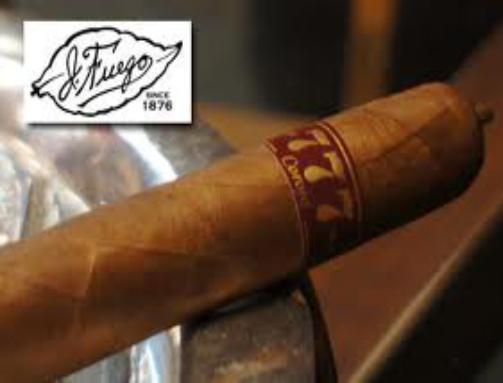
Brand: J Fuego
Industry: Necessities